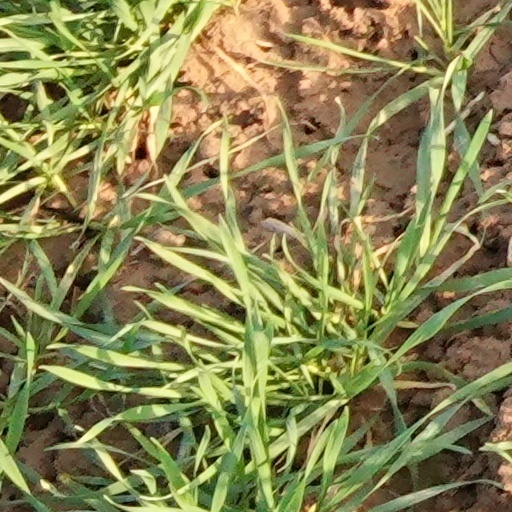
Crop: wheat